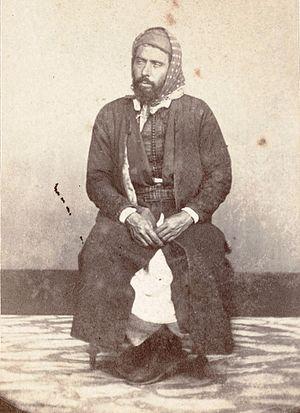
[Rabbin Mardochée à Mogador] / [Charles F. Hecquard, phot.]
Mardochée Aby Serour est un rabbin et explorateur marocain. Il a été au cours de son existence commerçant à Tombouctou, correspondant de la Société de géographie de Paris et guide de Charles de Foucauld au Maroc